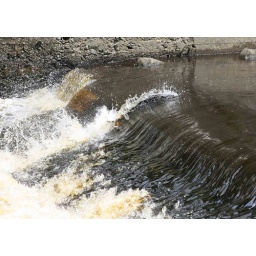
2nd of a sequence of photos of a salmon swimming over a low weir on the River Ayr at Catrine.